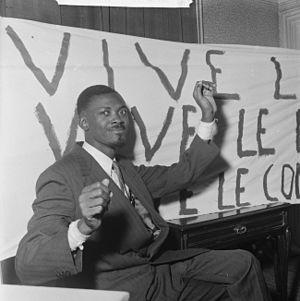
Patrice Lumumba est un homme d'État congolais, premier Premier ministre de la République démocratique du Congo de juin à septembre 1960. Il est, avec Joseph Kasa-Vubu, l'une des principales figures de l'indépendance du Congo belge.